Georgy Gruzinsky

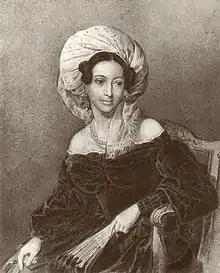
Princess Anna Georgyevna Gruzinskaya.

Georgy Gruzinsky was married to Princess Varvara Nikolayevna Bakhmetyeva, by whom he had two children: Anna (31 January 1798 – 17 July 1889) and Ivan; the latter died at a very young age. Furthermore, Prince Gruzinsky had several purported extramarital children, of whom Andrey Medvedev and Yevgraf Stogov are the best known. Gruzinsky himself claimed Medvedev as his son in order to prevent his daughter Anna from marrying him. In despair, Medvedev took a monastic oath and became a well-known cleric in Nizhny. Anna eventually married Count Alexander Pyetrovich Tolstoy, without issue.